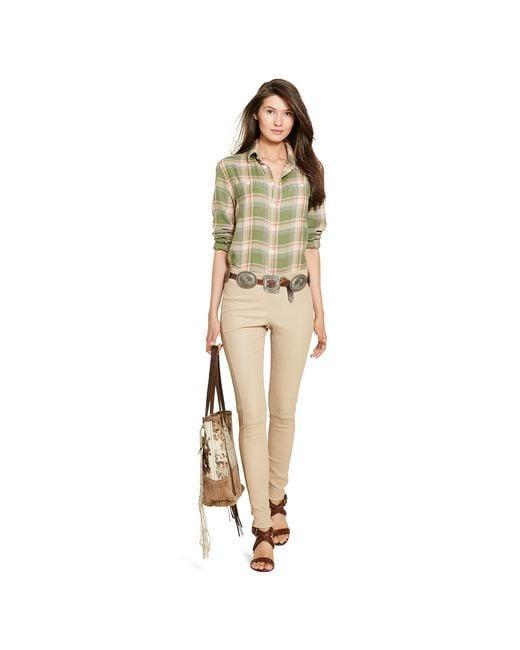
Hemd, Baumwolle, Ausgehen, grün und weiß, rau, Knöpfe